Sanaa Gamil

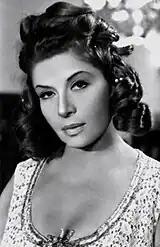
Sanaa Gamil in 1968

Not only a film actress, but more importantly a highly respected theater actress, one of the best Egyptian theater actresses. She played a number of roles on the French Stage for the Comédie-Française. In Egypt, her notable theatrical roles include; "The Cactus Flower" (1967), "Carte Blanch" (1970), and "Cabaret" (1974), and in a number of plays in the 1980s such as "The Visit" ("El-Zeyara") with Gamil Ratib. Gamil acted in a number of television series such as "Ta'er EL Bahr" ("Sea Bird") opposite Salah Zulfikar in 1972 and "Oyoun" ("Eyes") opposite Fouad el-Mohandes in 1980. In 1988, she had another career peak with "The White Flag" ("El Raya El-Bayda"), a powerful social drama miniseries where she played the role of Fadda El Maadawi, an illiterate rich woman.